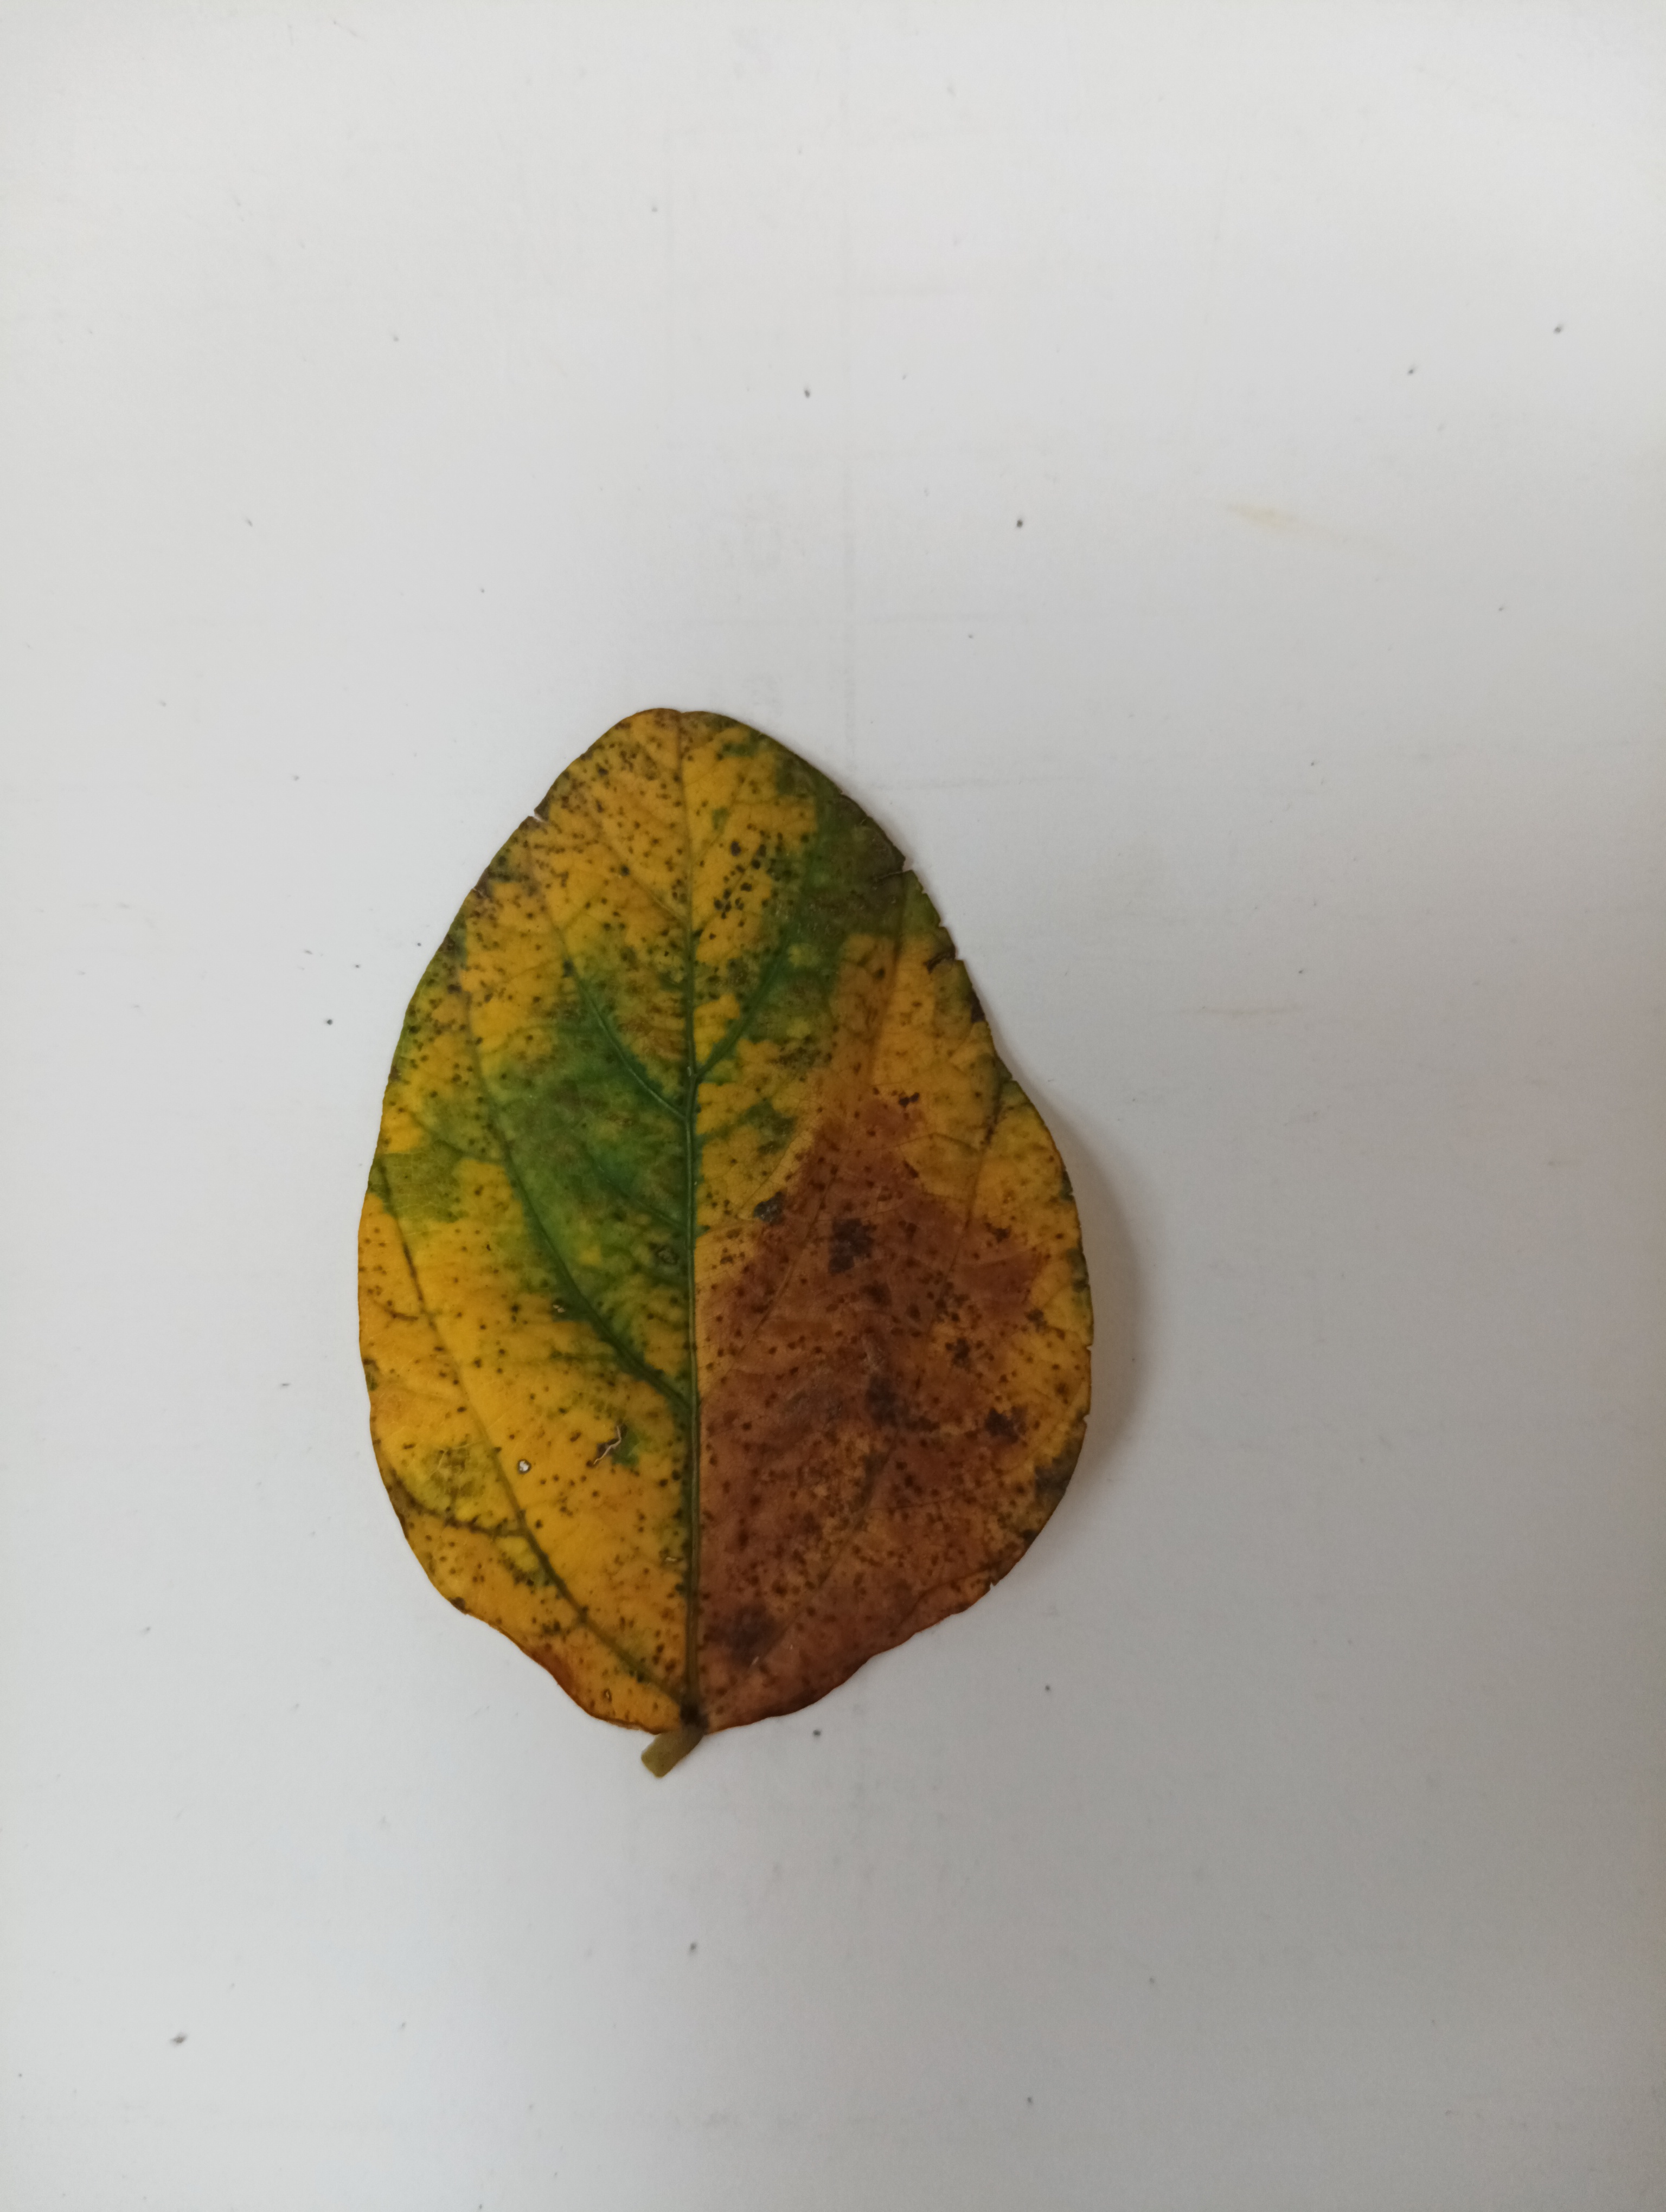
Label: Vein Necrosis